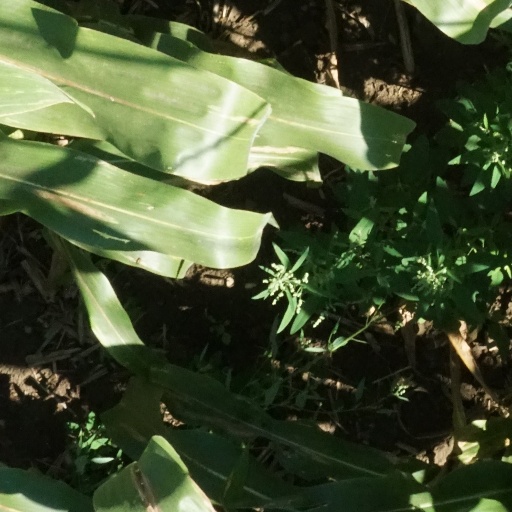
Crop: maize; corn